100,000,000 Guinea Pigs

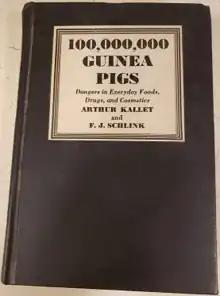
First edition

100,000,000 Guinea Pigs: Dangers in Everyday Foods, Drugs, and Cosmetics is a book written by Arthur Kallet and F. J. Schlink first released in 1933 by the Vanguard Press and manufactured in the United States of America. Its central argument propounds that the American population is being used as guinea pigs in a giant experiment undertaken by the American producers of food stuffs and patent medicines and the like. Kallet and Schlink premise the book as being "written in the interest of the consumer, who does not yet realize that he is being used as a guinea pig..."